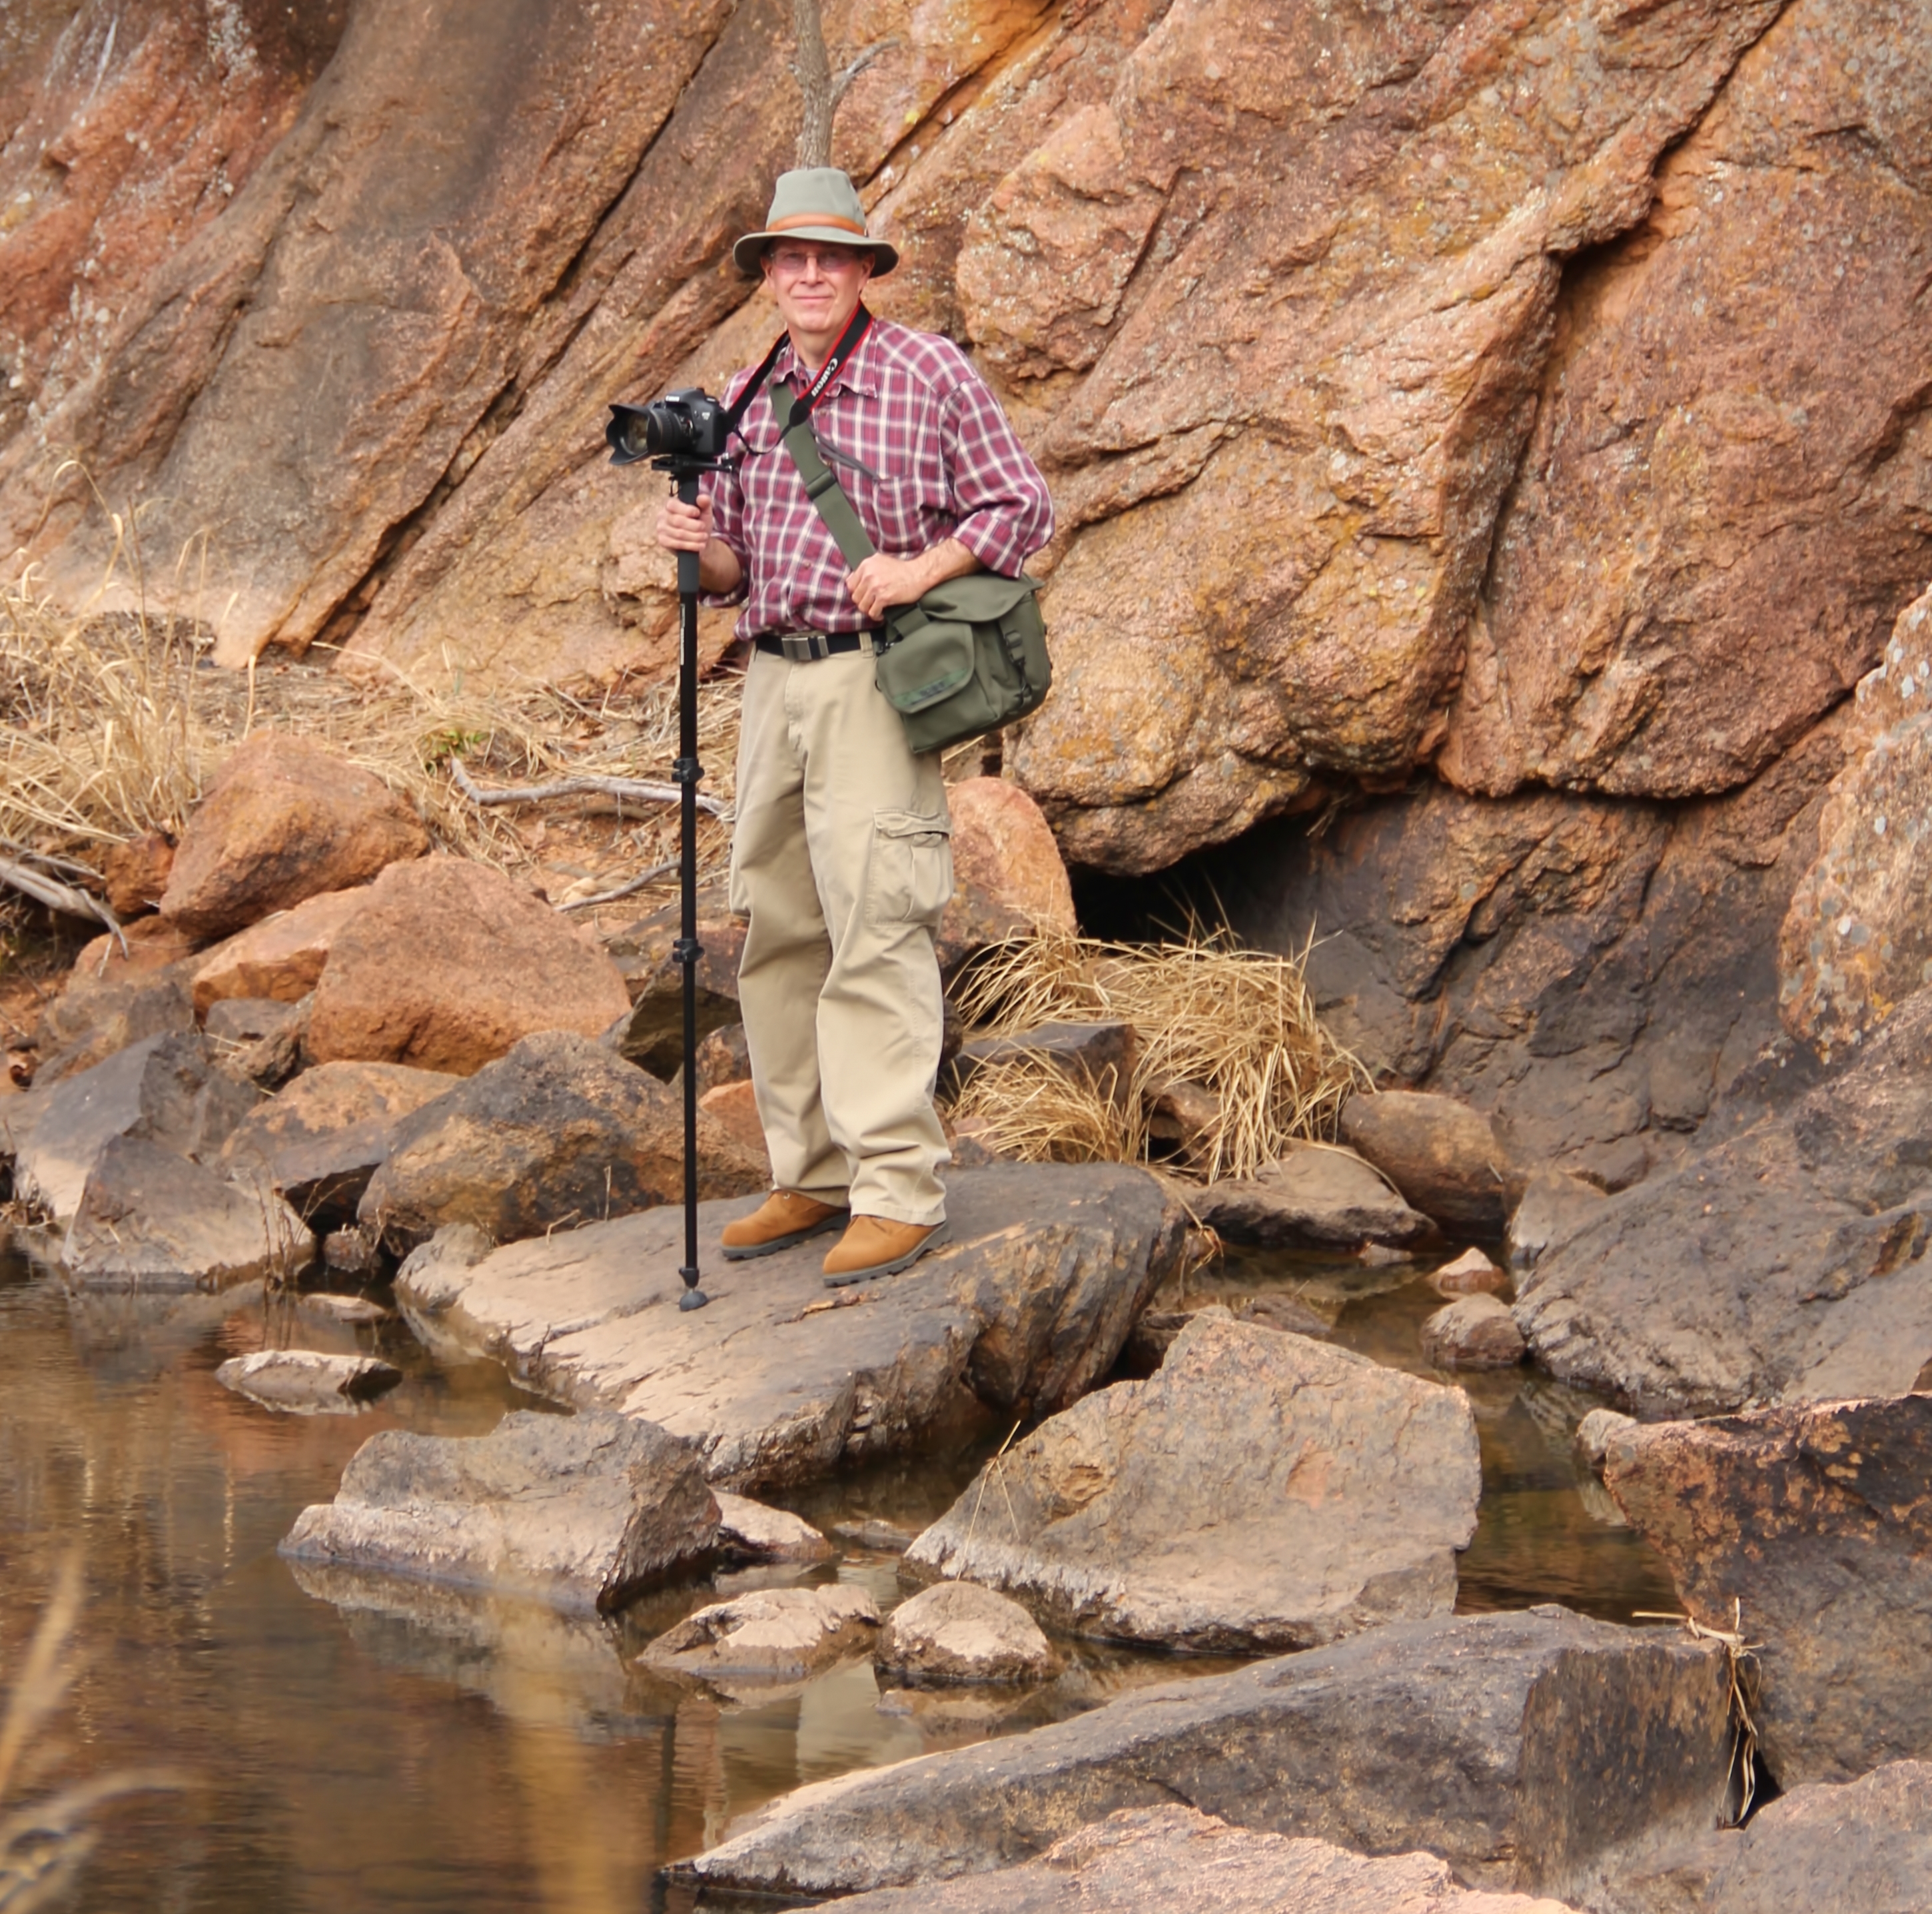
rock, wilderness, adventure, canyon, geology, oklahoma, wadi, larrysmith, wichitamountains